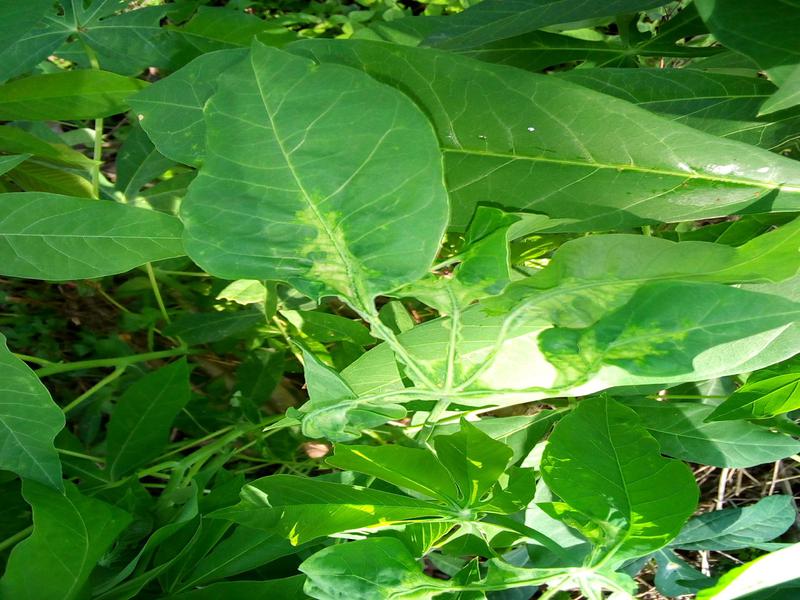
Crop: cassava
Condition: mosaic_disease